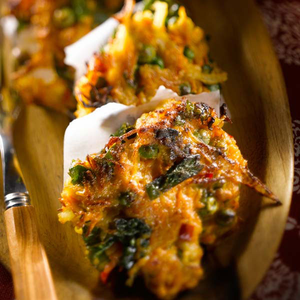
Dish: pakora